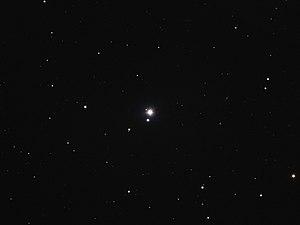
12 Comae Berenices est une étoile binaire de la constellation boréale de la Chevelure de Bérénice. C'est le membre le plus brillant de l'amas d'étoiles de la Chevelure de Bérénice et elle est visible à l’œil nu avec une magnitude apparente de 4,80. Le système est situé à 276±5 a.l. de la Terre.